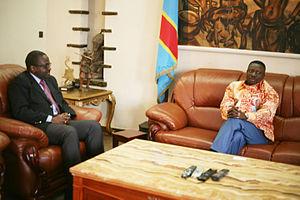
Alphonse Ngoyi Kasanji, né le 12 février 1963, est un homme politique Congolais. Il est gouverneur du Kasaï-Oriental depuis février 2007